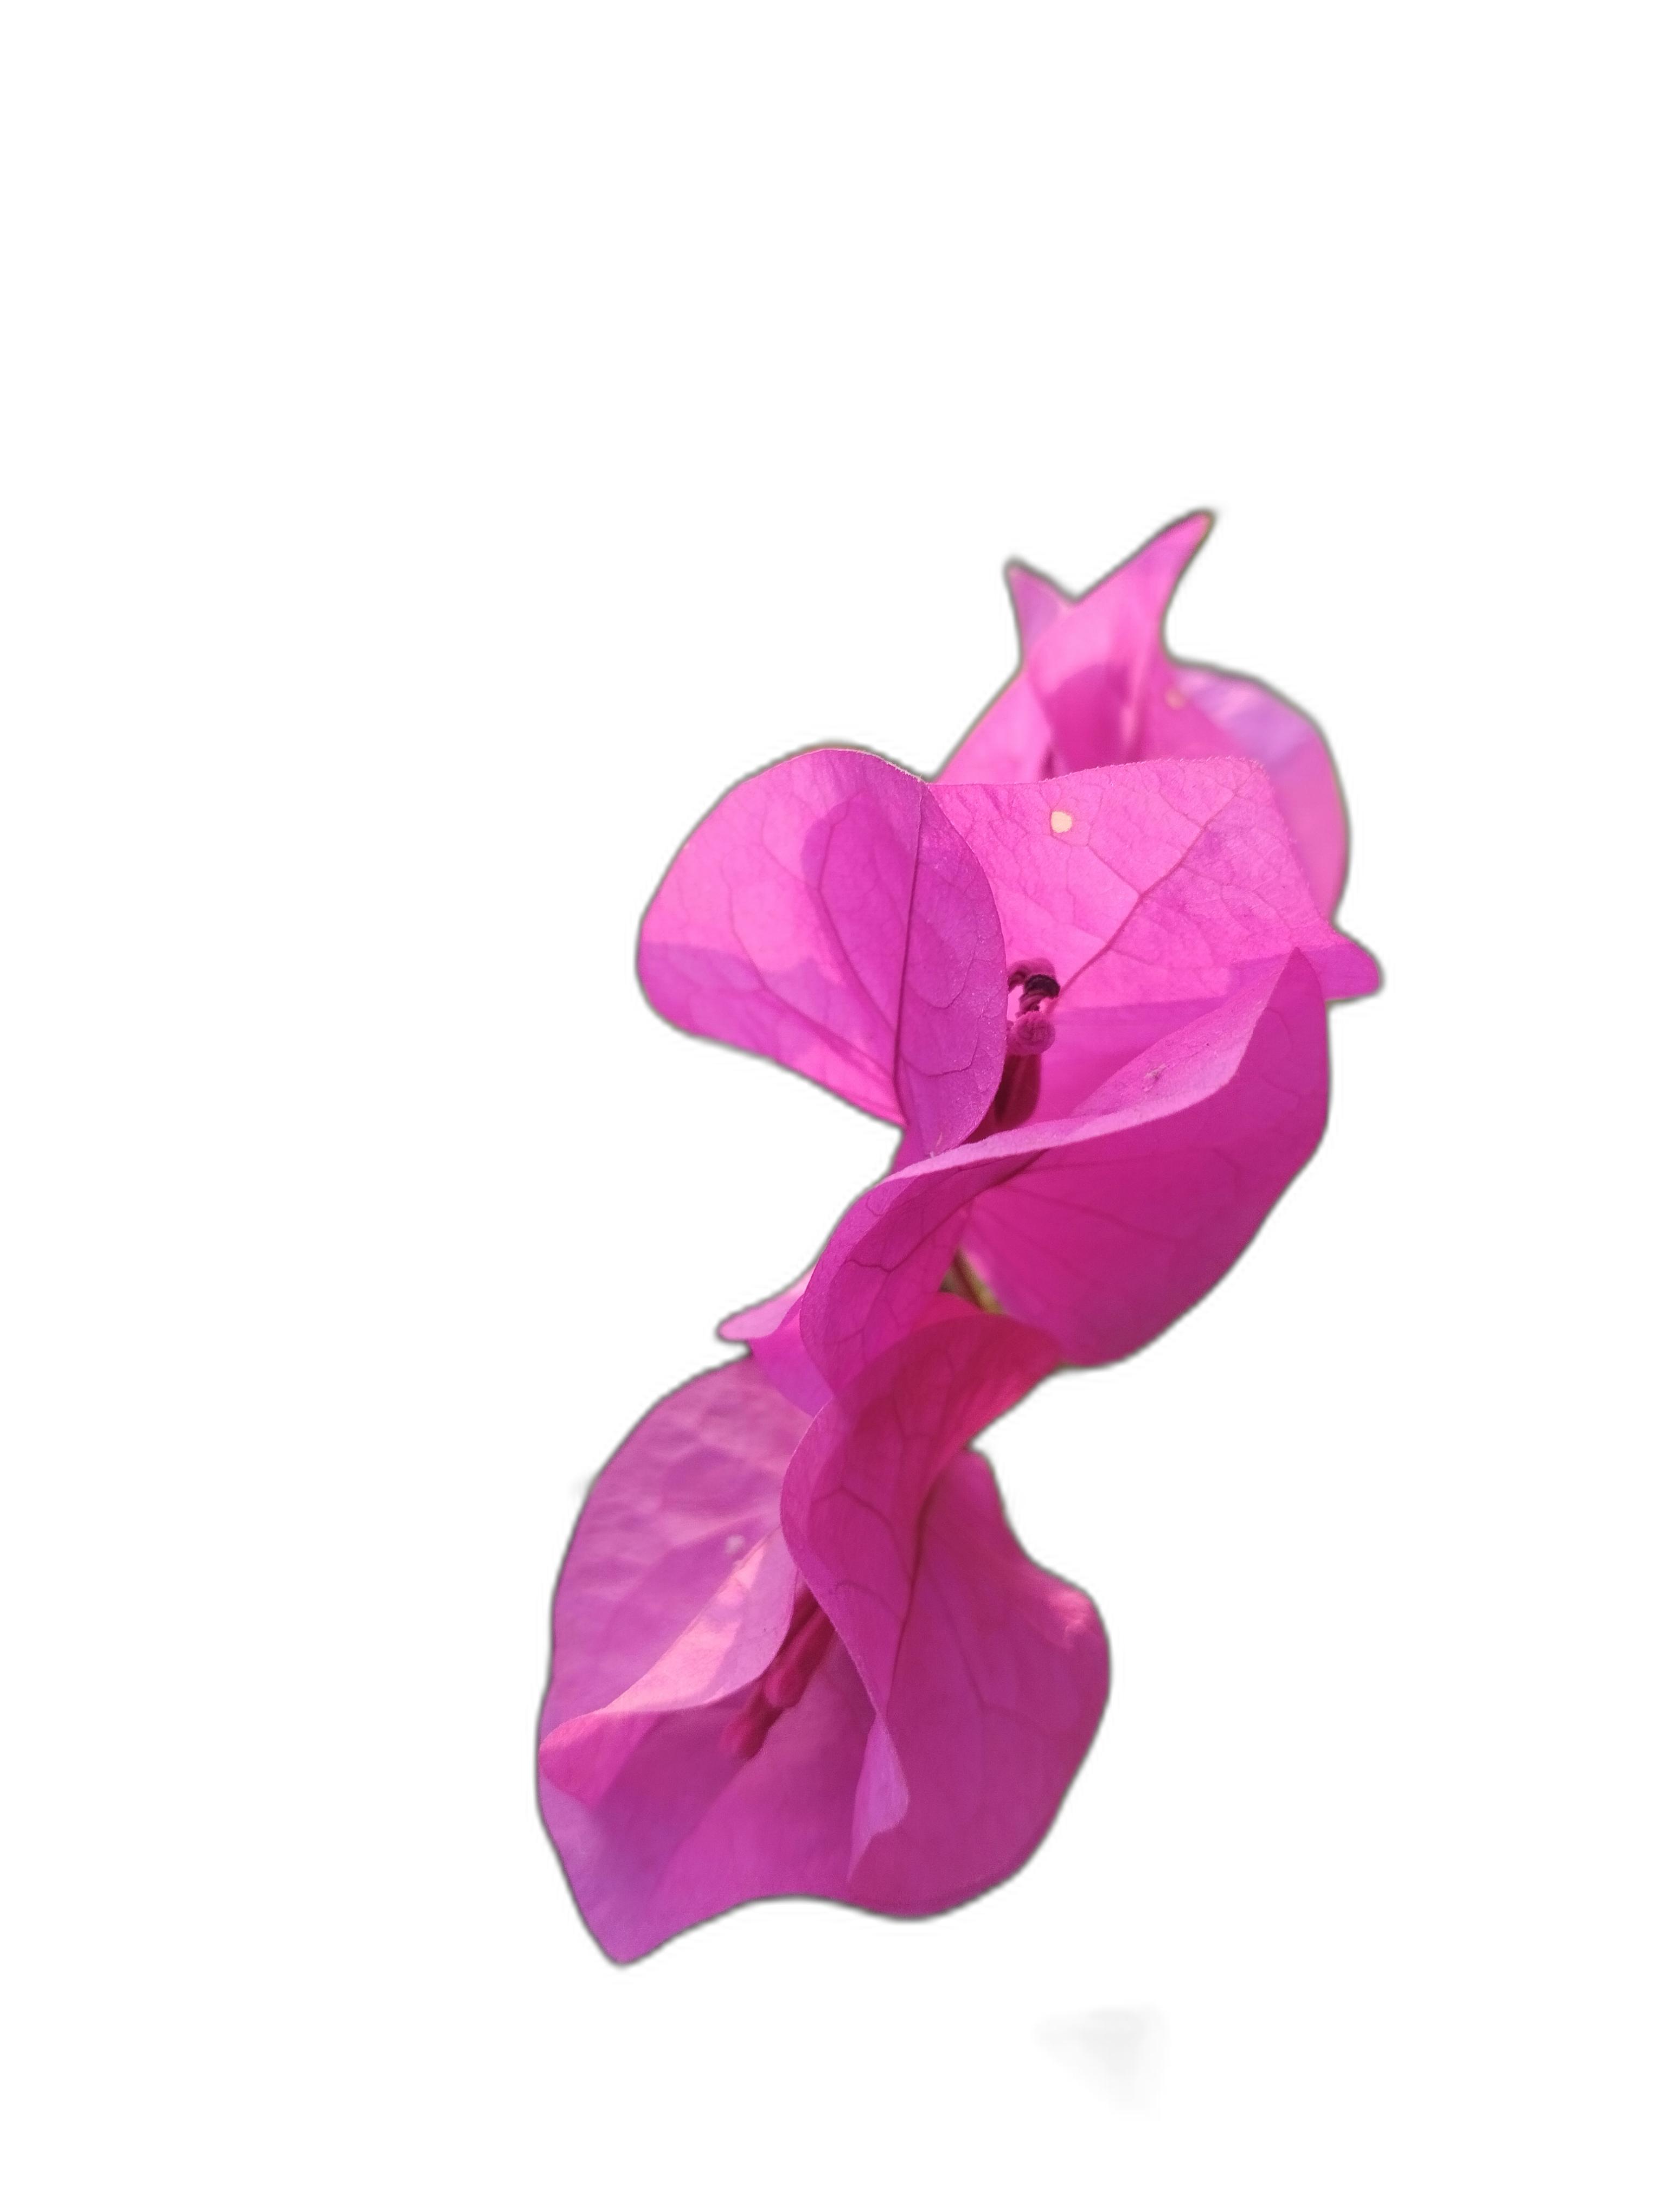
Label: Bougainvillea